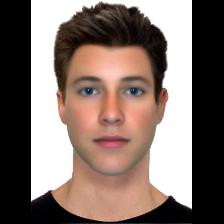
Label: Human